Schleswig-Holstein Wadden Sea National Park

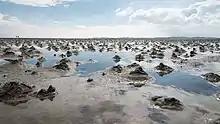
Rockworm piles in the Wadden Sea

Saltwater, tide and strong winds characterize the environment in the Wadden Sea area. Only extremely specialized organisms can cope with the conditions. Fishes, breeding birds and most of the marine mammals living in the Wadden Sea use it as nursery. Besides that, giant flocks of migratory birds visit the Wadden Sea regularly in spring and fall using it as a food source. In the Wadden Sea of Schleswig-Holstein you can find about 700 plant and 2500 animal species, of which 10% are endemic.